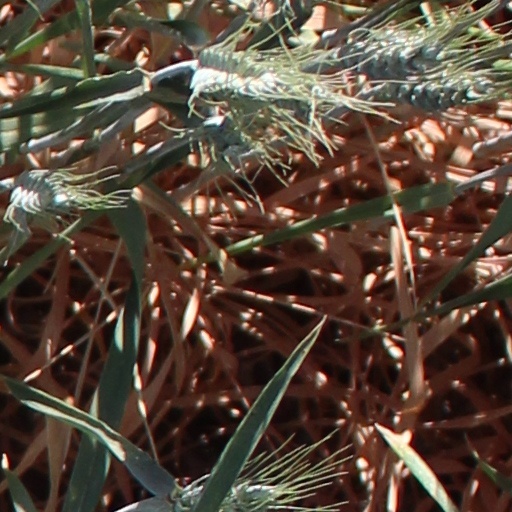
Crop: wheat